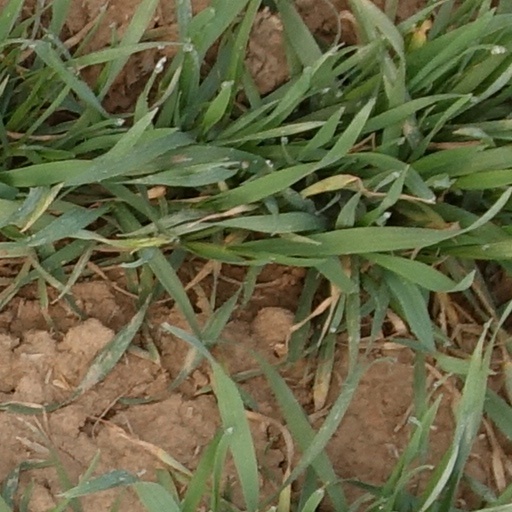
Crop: wheat